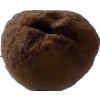
Label: peach